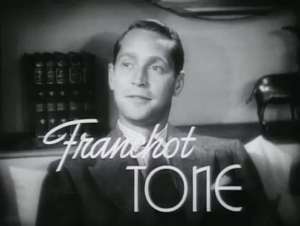
Nanette a trois amours est un film américain réalisé par Richard Thorpe, sorti en 1938.